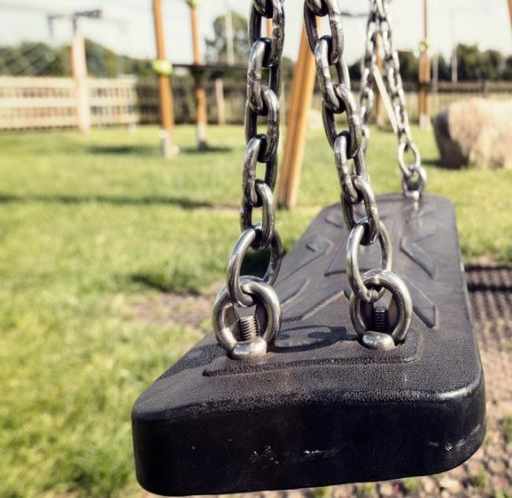
concern about the man in the playground has sparked concern among parents